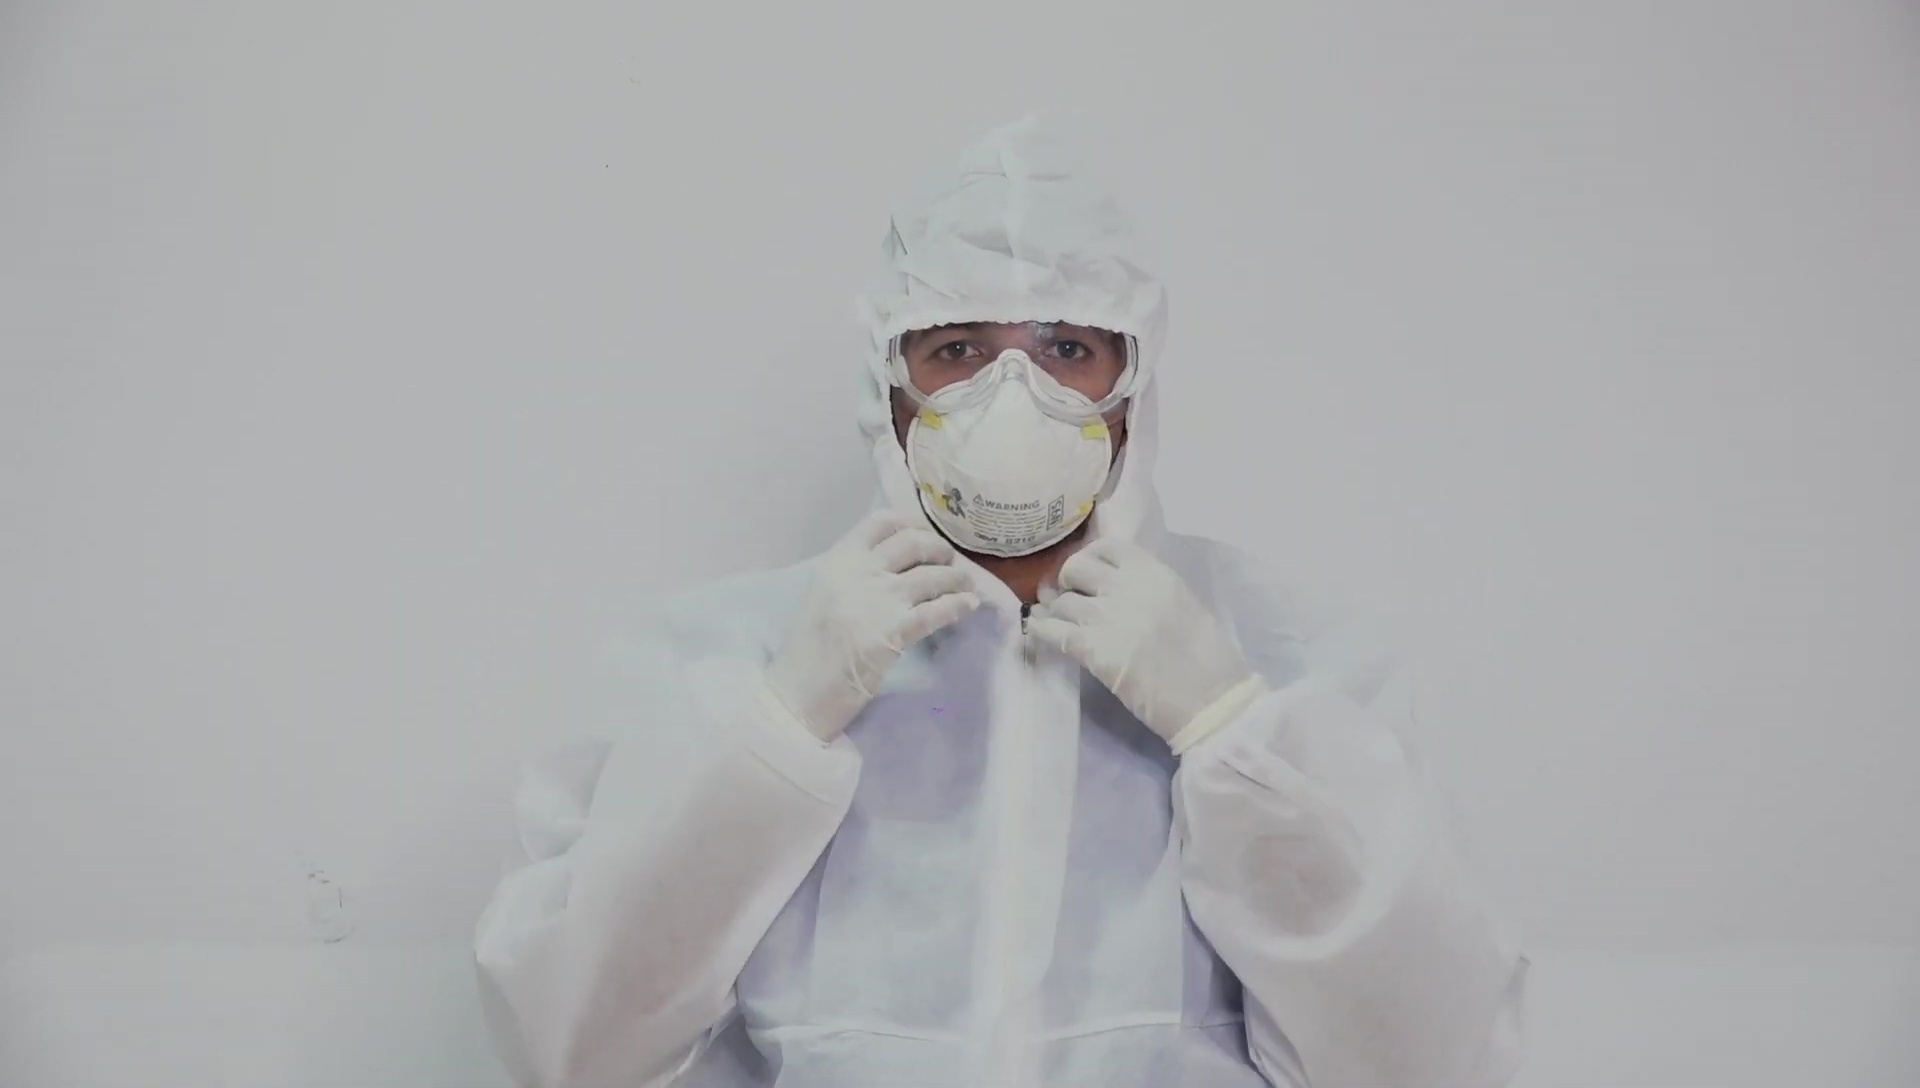
Objects detected:
Mask
Goggles
Gloves
Gloves
Coverall